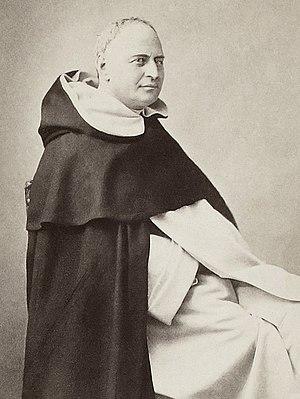
Le Révérend Père Henri Lacordaire (1802-1861), dominicain, homme politique, écrivain, journaliste et prédicateur français.